John Dudley, 1st Duke of Northumberland

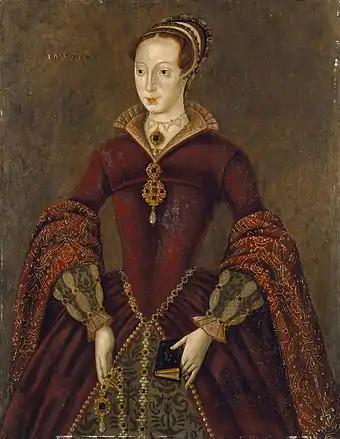
Lady Jane Grey, whom Northumberland put on the English throne; he reminded his colleagues that "this virtuous lady ... by ... our enticement is rather of force placed therein than by her own seeking and request."

At some point during his illness Edward wrote a draft document headed "My devise for the Succession". Due to his ardent Protestantism Edward did not want his Catholic sister Mary to succeed, but he was also preoccupied with male succession and with legitimacy, which in Mary's and Elizabeth's case was questionable as a result of Henry VIII's legislation. In the first version of his "devise", written before he knew he was mortally ill, Edward bypassed his half-sisters and provided for the succession of male heirs only. Around the end of May or early June Edward's condition worsened dramatically and he corrected his draft such that Lady Jane Grey herself, not just her putative sons, could inherit the Crown. To what extent Edward's document—especially this last change—was influenced by Northumberland, his confidant John Gates, or still other members of the Privy Chamber like Edward's tutor John Cheke or Secretary William Petre, is unclear.